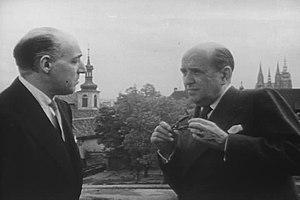
Jan Masaryk, né le 14 septembre 1886 à Prague où il est mort le 10 mars 1948, est un homme politique et diplomate tchécoslovaque.